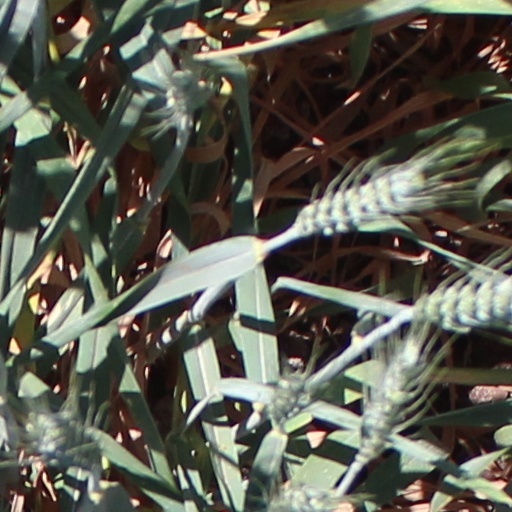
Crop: wheat